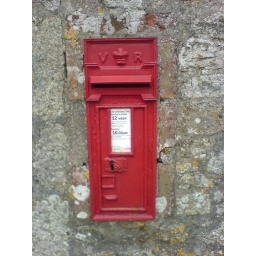
Nice Victorian Box built in the side of an old stone building near the phone box.